Blyde River Canyon Nature Reserve

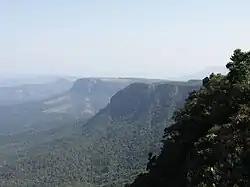
A southward view from God's Window towards Kowyn Pass

God's Window is a popular vantage point along the Drakensberg escarpment, at the southern extremity of the Nature Reserve.